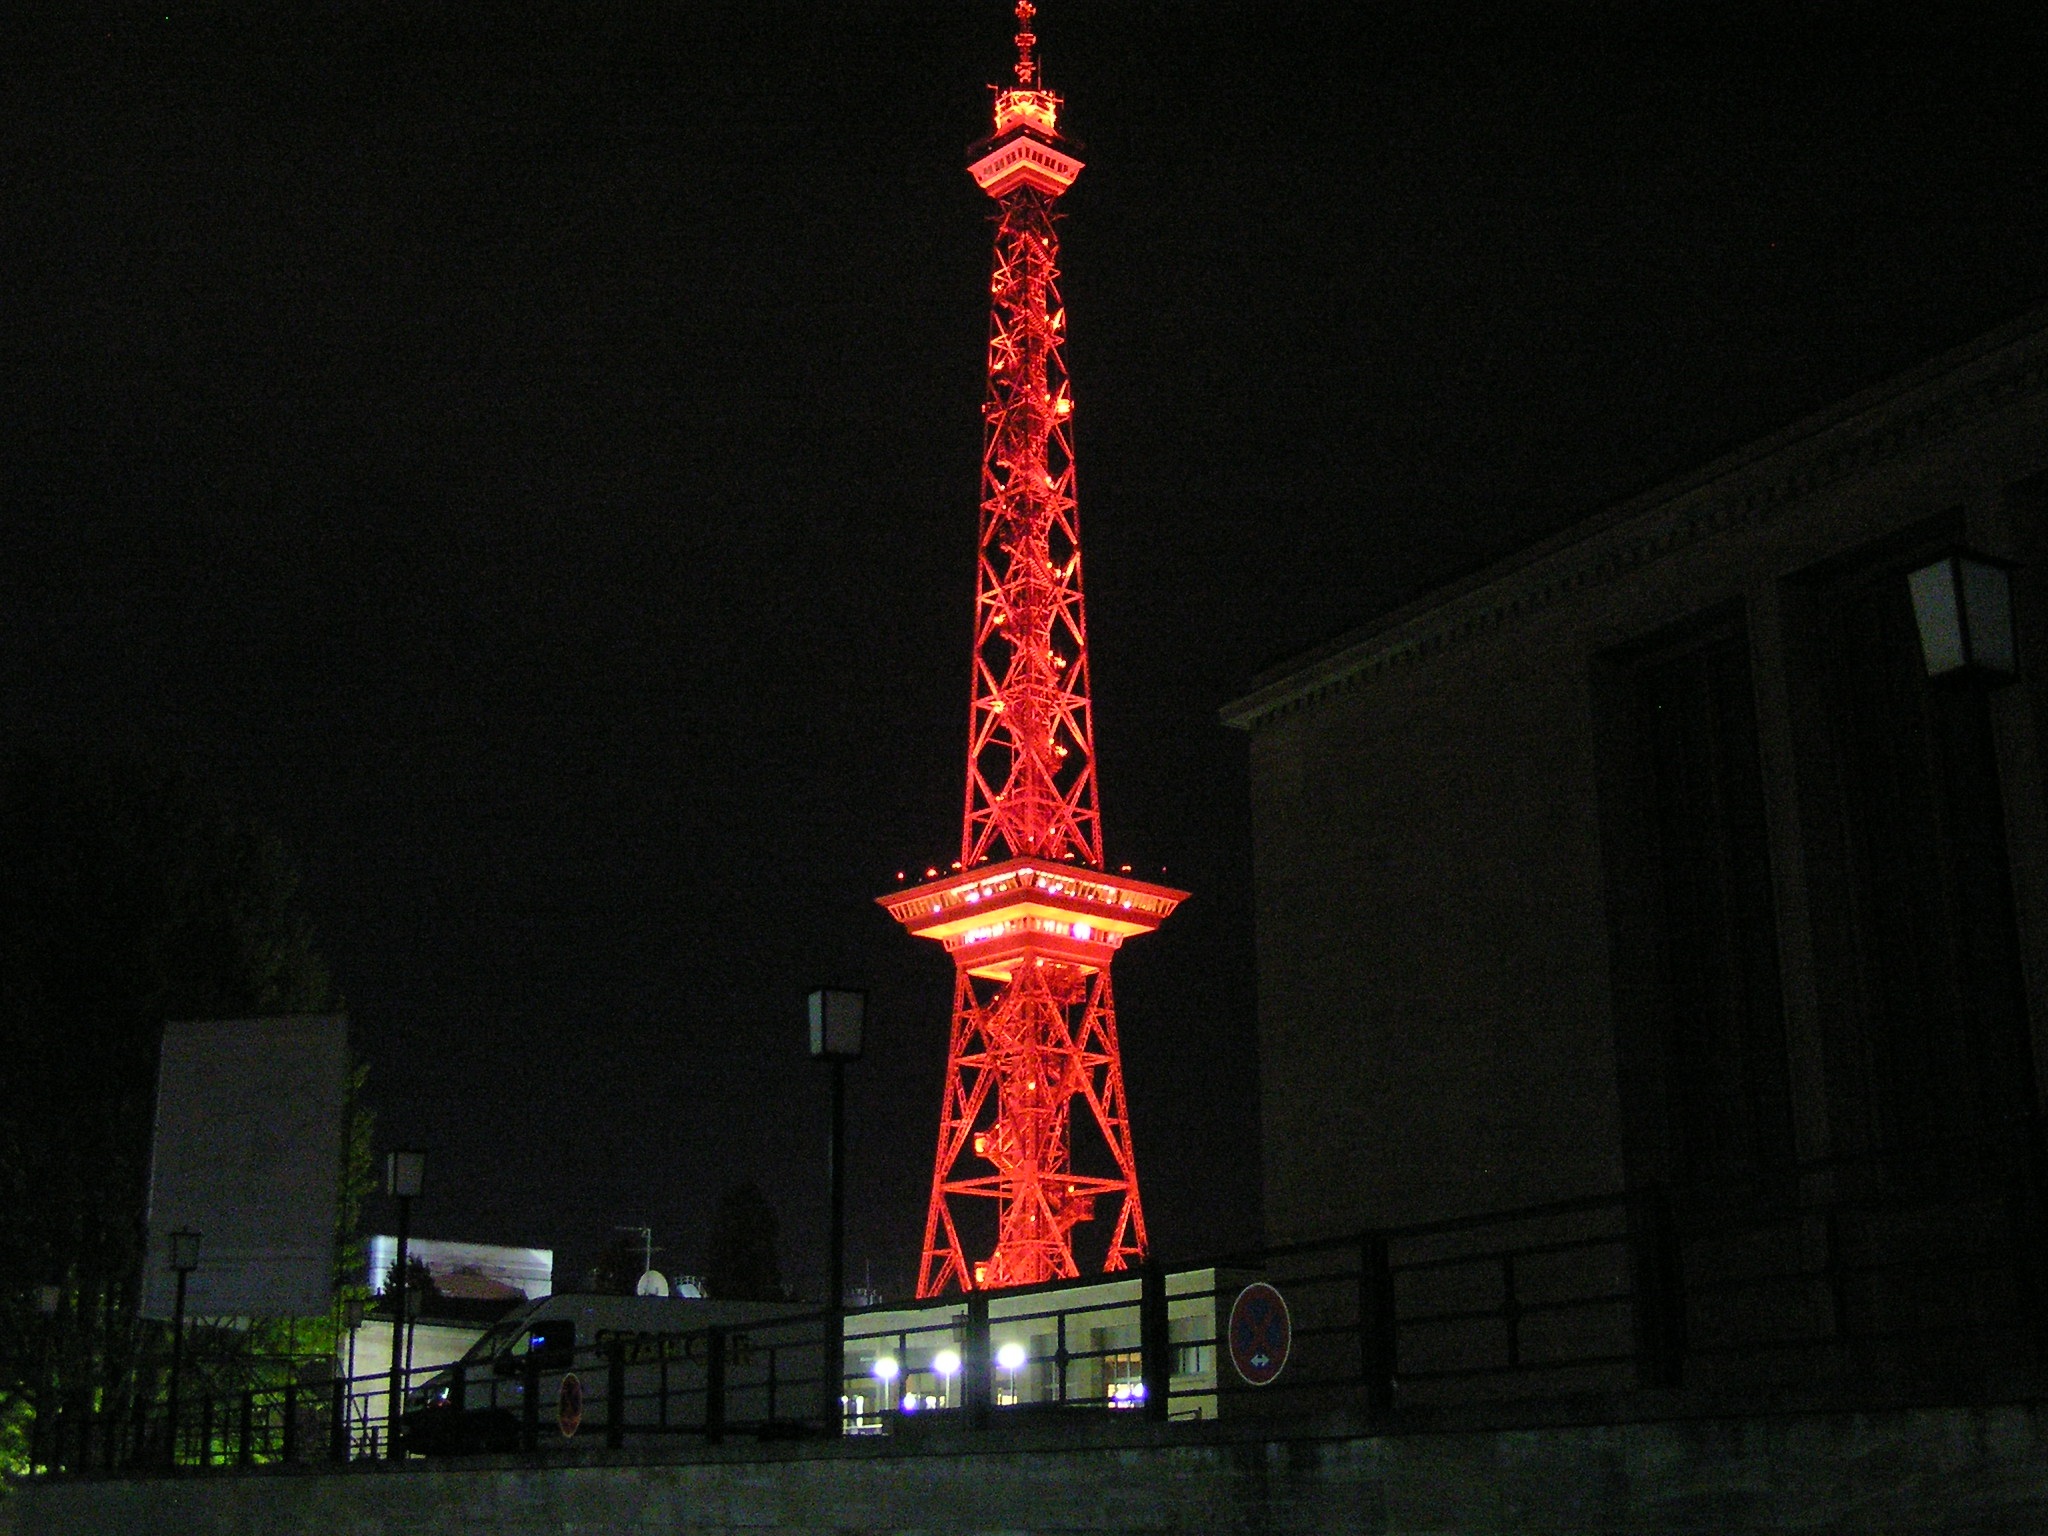
light, night, red, tower, landmark, darkness, lighting, illuminated, berlin, radio tower